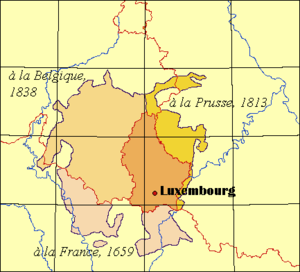
Carte illustrant les partitions successives du Luxembourg avec la France, la Prusse et la Belgique.